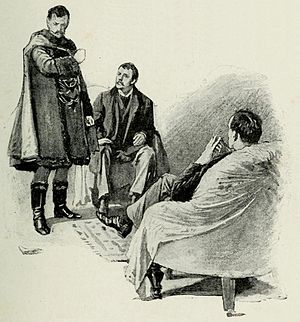
En skandale i Bøhmen
Holmes, Watson og kongen af Bøhmen, illustreret af Sidney Paget.
En skandale i Bøhmen var den første af den skotske forfatter Sir Arthur Conan Doyles 56 noveller om den verdensberømte mesterdetektiv Sherlock Holmes. Historien blev udgivet i 1891 i The Strand Magazine og er illustreret af Sidney Paget, som har beriget størstedelen af Doyles historier med sine ikoniske blyantstegninger af Sherlock Holmes, hans trofaste ven og biograf, Dr. Watson, og deres mange klienter.